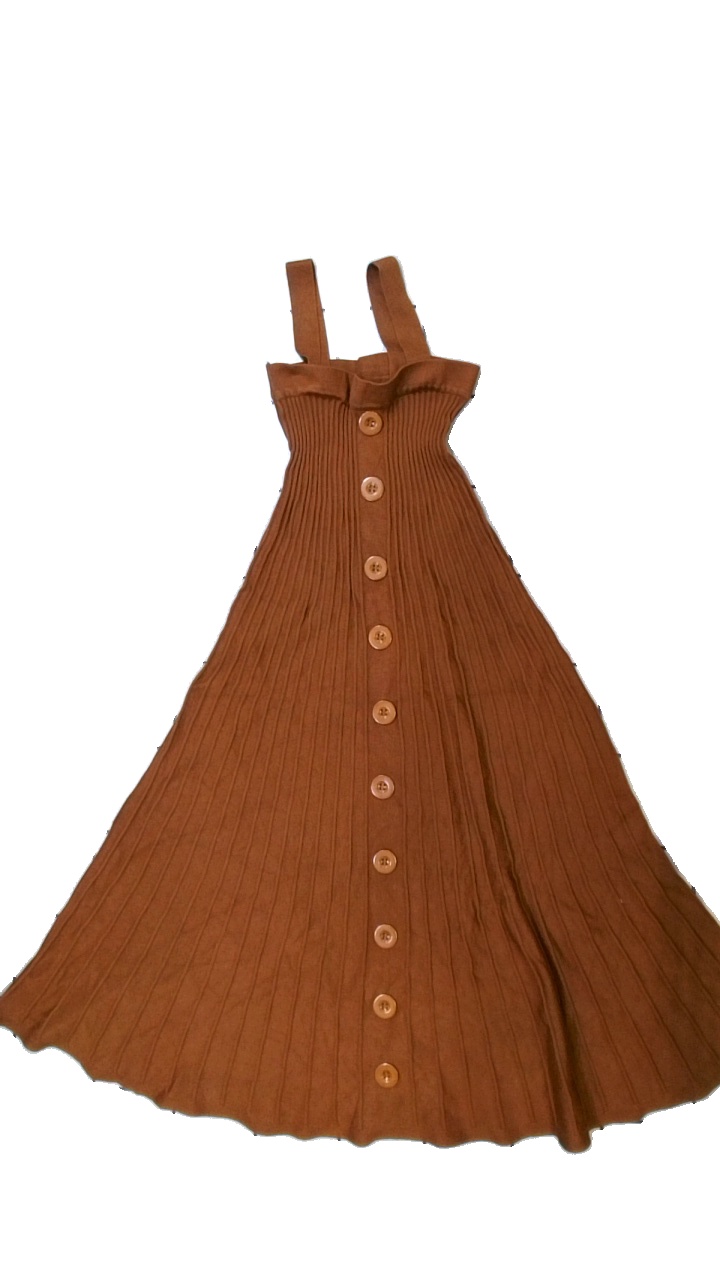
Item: Dress (Ladies)
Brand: Missing
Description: brun klänning
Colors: Brown
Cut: Regular
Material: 100% viscose
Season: All
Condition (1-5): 5
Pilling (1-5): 5
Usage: Reuse
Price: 50-100